2013 Quebec Liberal Party leadership election

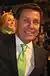
Pierre Moreau

Member of National Assembly for Marguerite-D'Youville 2003–2007, Châteauguay since 2008. Former Minister of Transport.